Igor Gabilondo

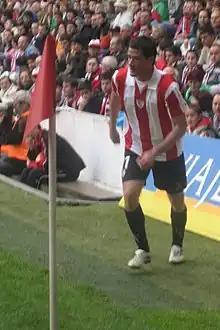
Gabilondo with Athletic Bilbao in 2008

Igor Gabilondo del Campo (born 10 February 1979) is a Spanish retired professional footballer who played as a left midfielder.